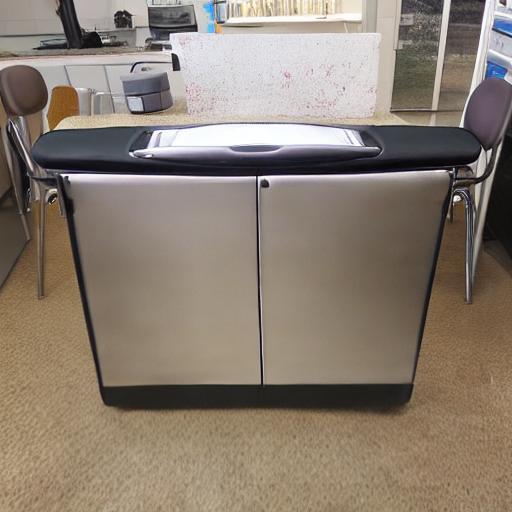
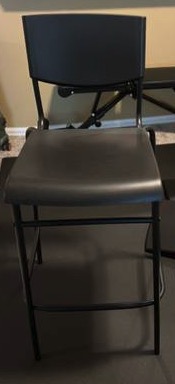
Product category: stool
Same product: no